Trieste

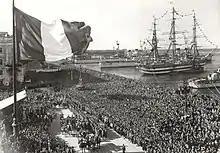
Cheering crowd for the return of Trieste to Italy on November 4, 1954

On 30 April 1945, the Slovenian and Italian anti-Fascist Osvobodilna fronta (OF) and National Liberation Committee (Comitato di Liberazione Nazionale, or CLN) of Edoardo Marzari and Antonio Fonda Savio, made up of approximately 3,500 volunteers, incited a riot against the Nazi occupiers. On 1 May Allied members of the Yugoslav Partisans' 8th Dalmatian Corps took over most of the city, except for the courts and the castle of San Giusto, where the German garrisons refused to surrender to anyone but the New Zealanders, due to the partisans' reputation for shooting German and Italian prisoners of war. The 2nd New Zealand Division under General Freyberg continued to advance towards Trieste along Route 14 around the northern coast of the Adriatic sea and arrived in the city the following day (see official histories "The Italian Campaign" and "Through the Venetian Line"). The German forces surrendered on the evening of 2 May, but were then turned over to the Yugoslav forces.